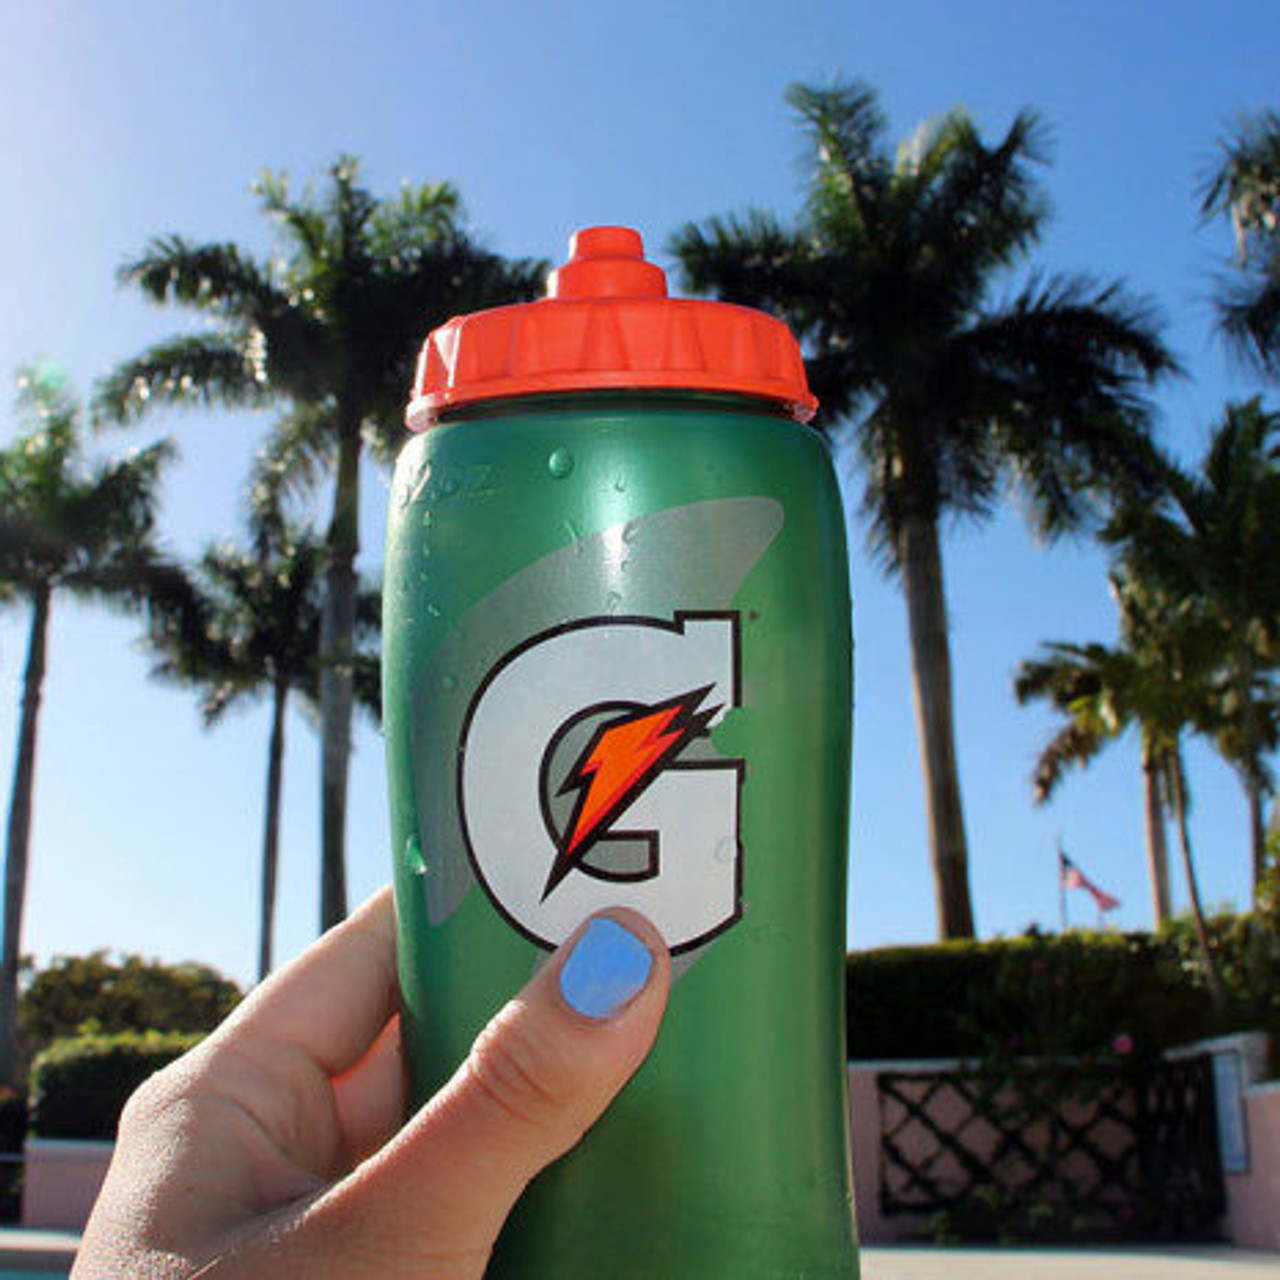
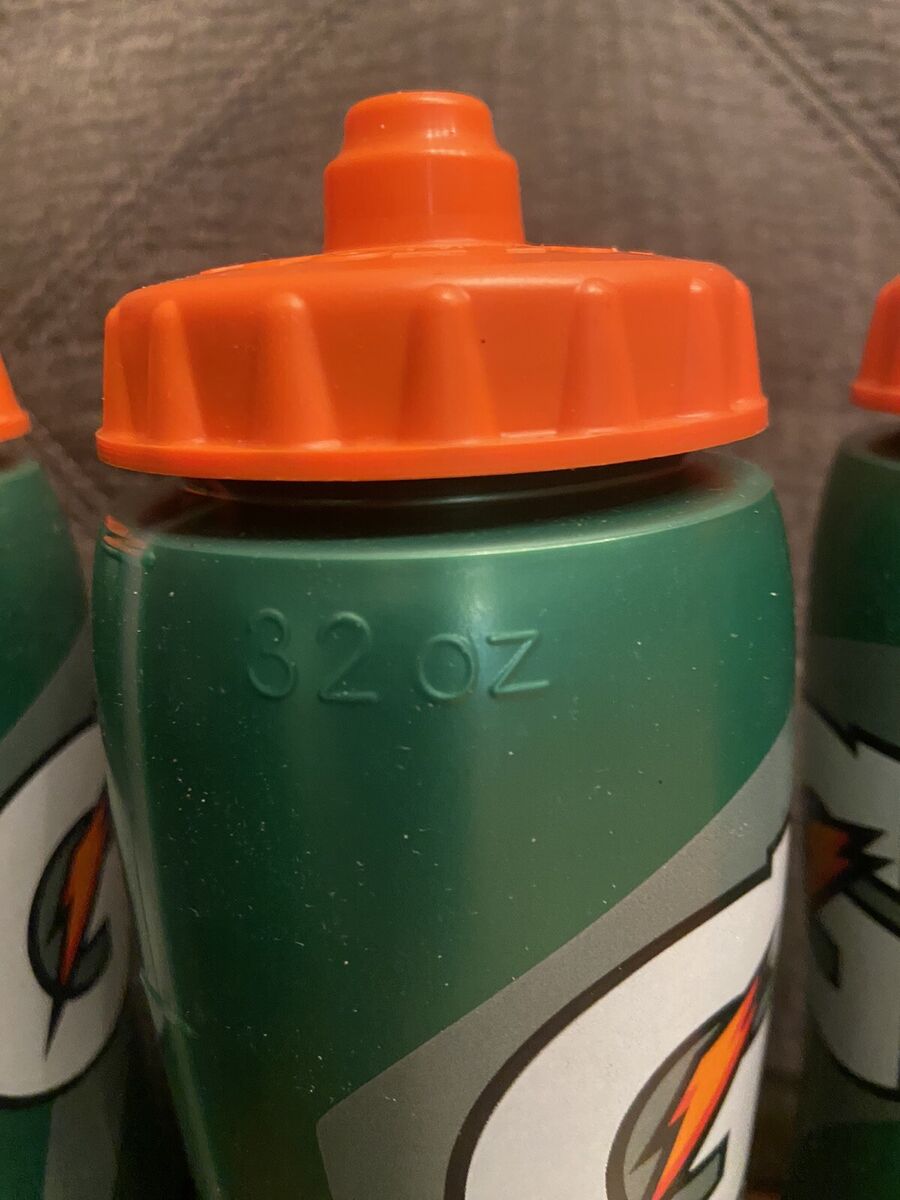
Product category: misc
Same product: yes